New Delhi Lok Sabha constituency

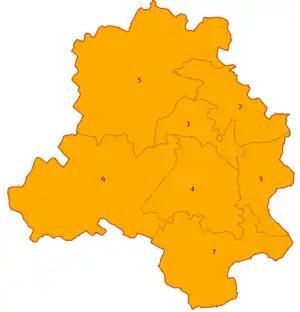
Political map of Delhi (National Capital Territory of Delhi) showing parliamentary constituencies as of 2024 elections.

New Delhi Lok Sabha constituency is one of the 7 Lok Sabha (parliamentary) constituencies in the Indian National Capital Territory of Delhi. This constituency came into existence in 1951. It is the oldest constituency of Delhi that currently exists.